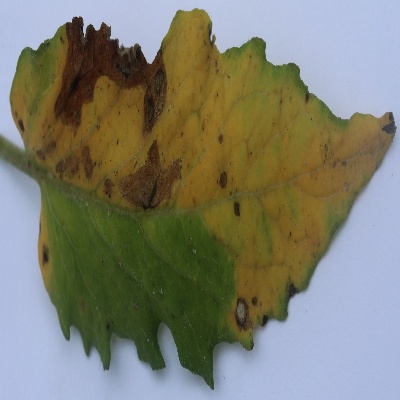
Crop: Tomato
Condition: verticulium wilt